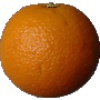
Label: orange